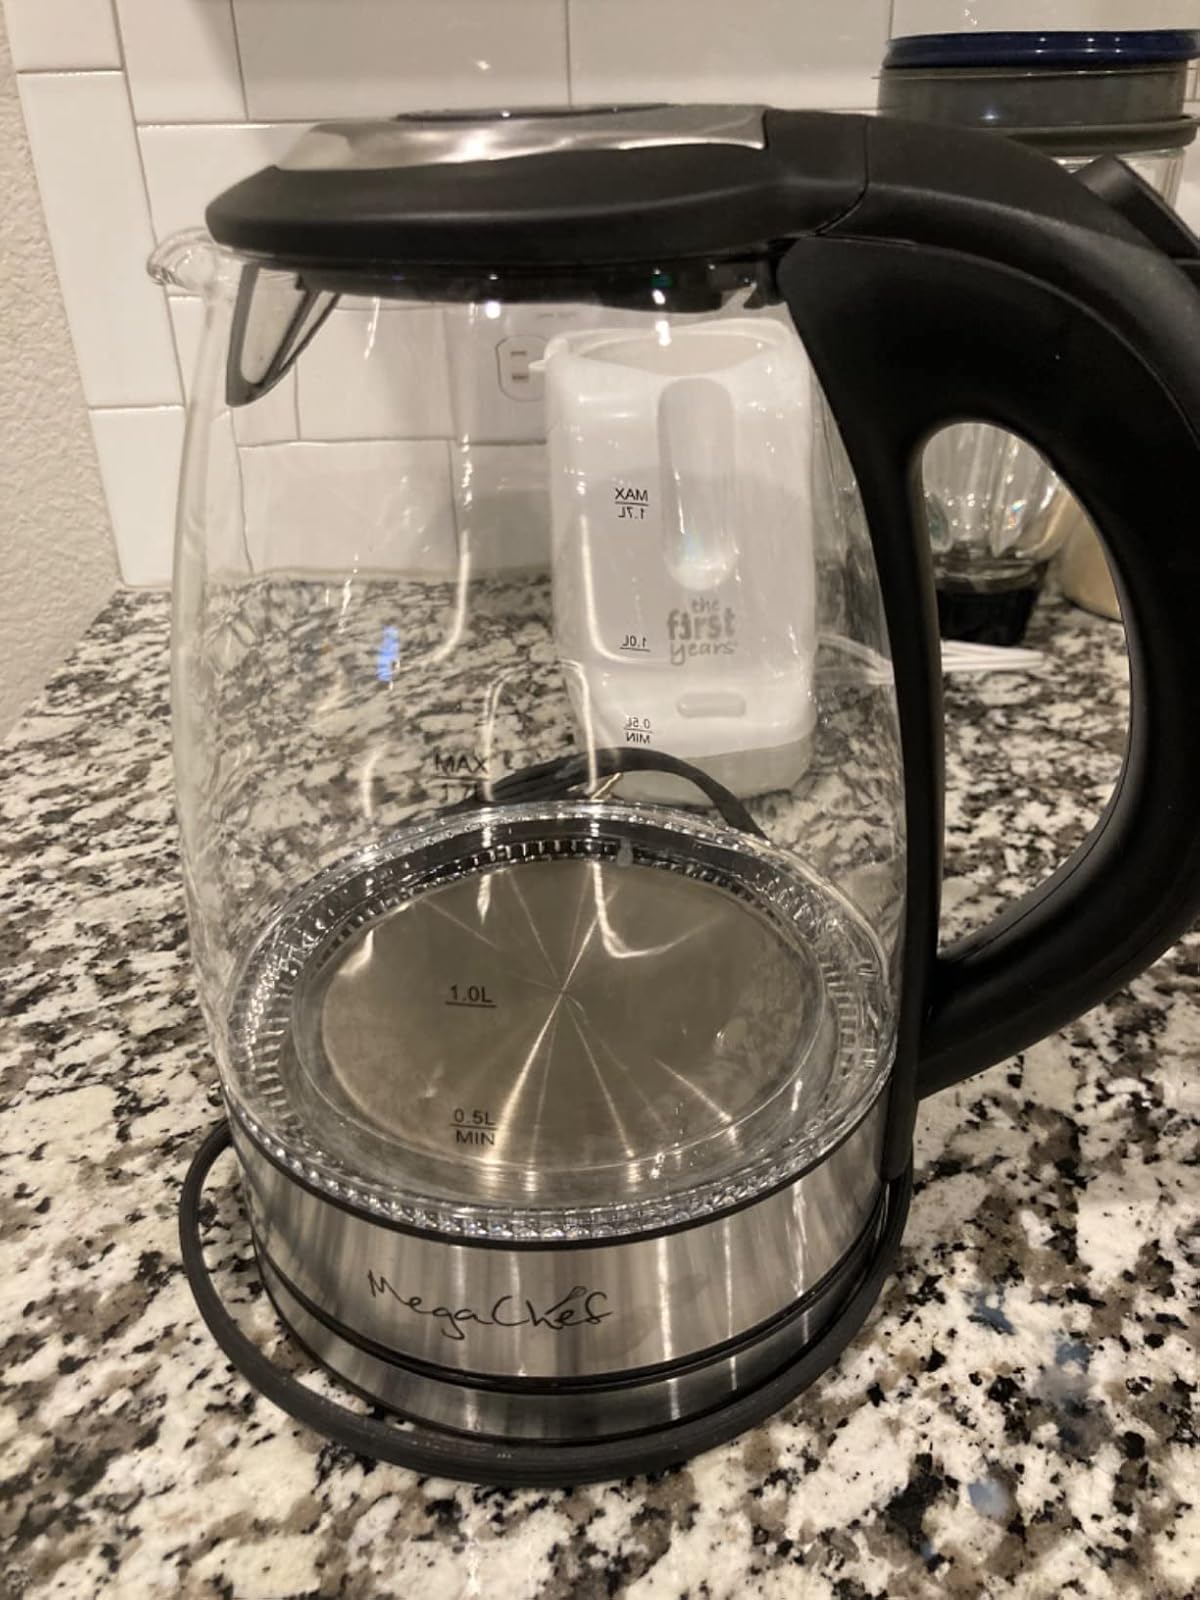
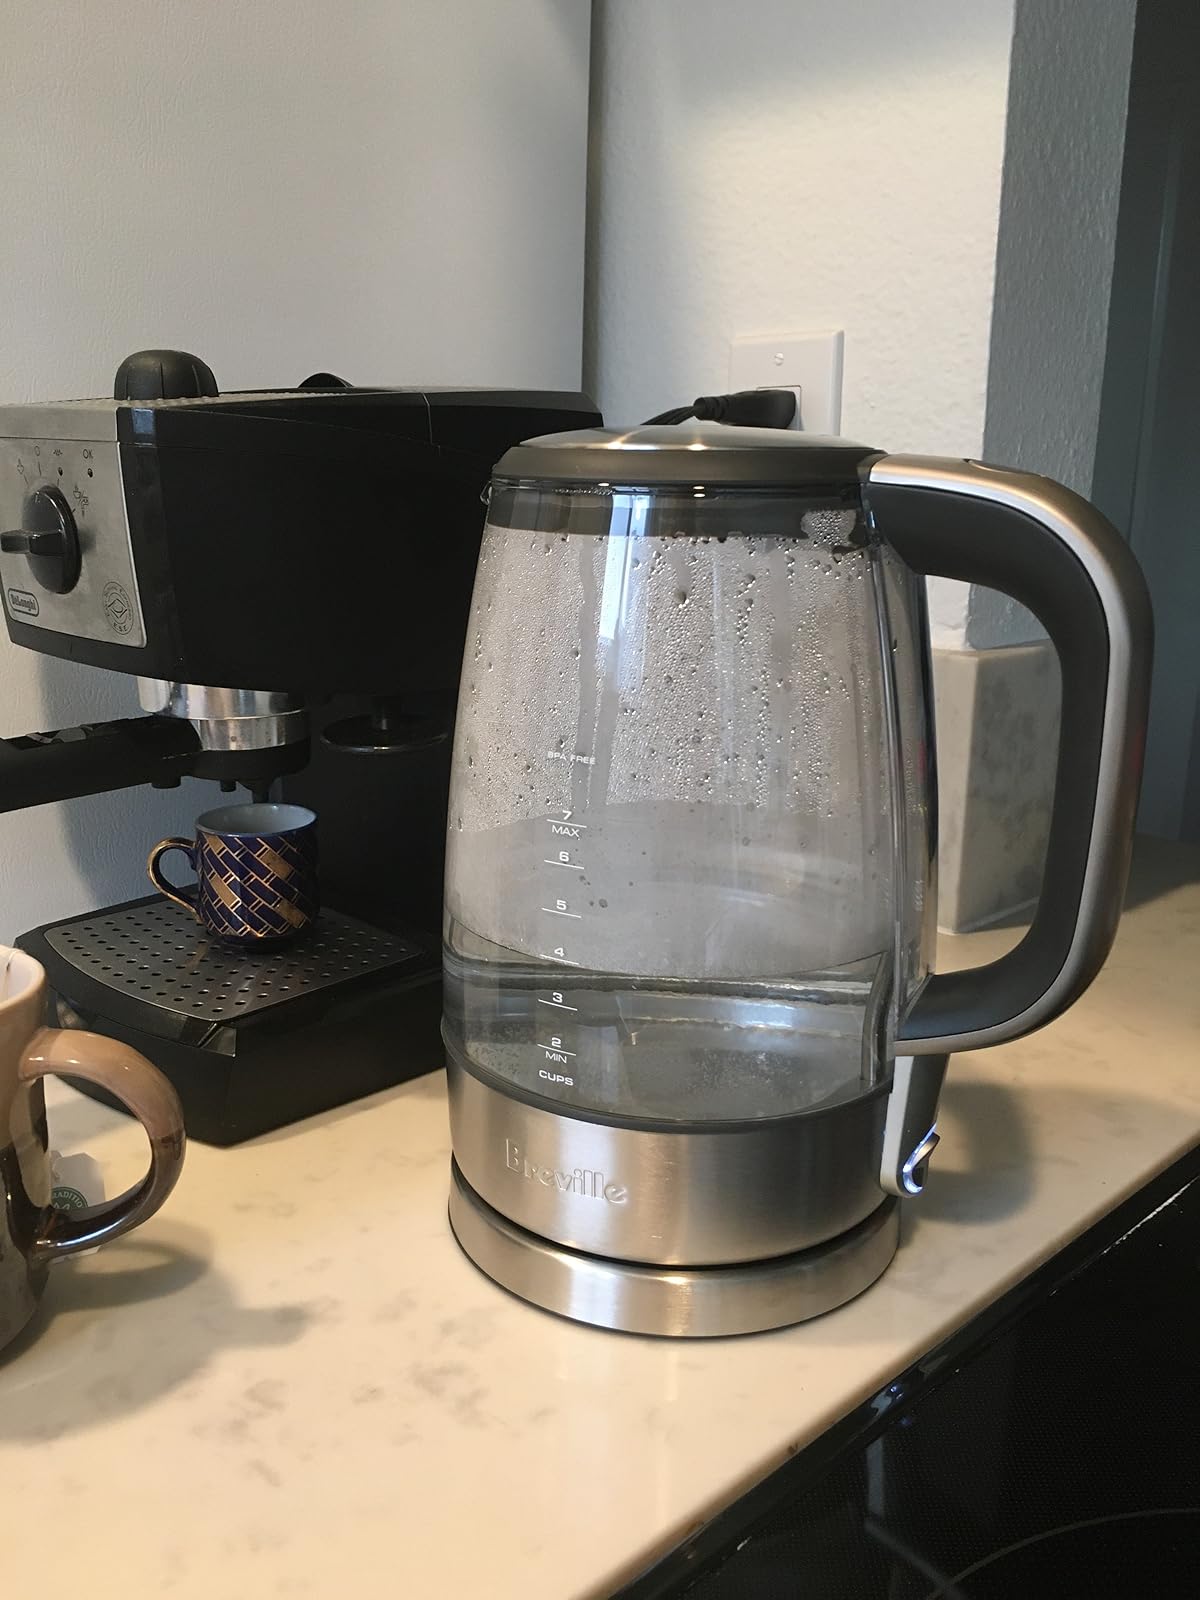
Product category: items_kettle
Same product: no